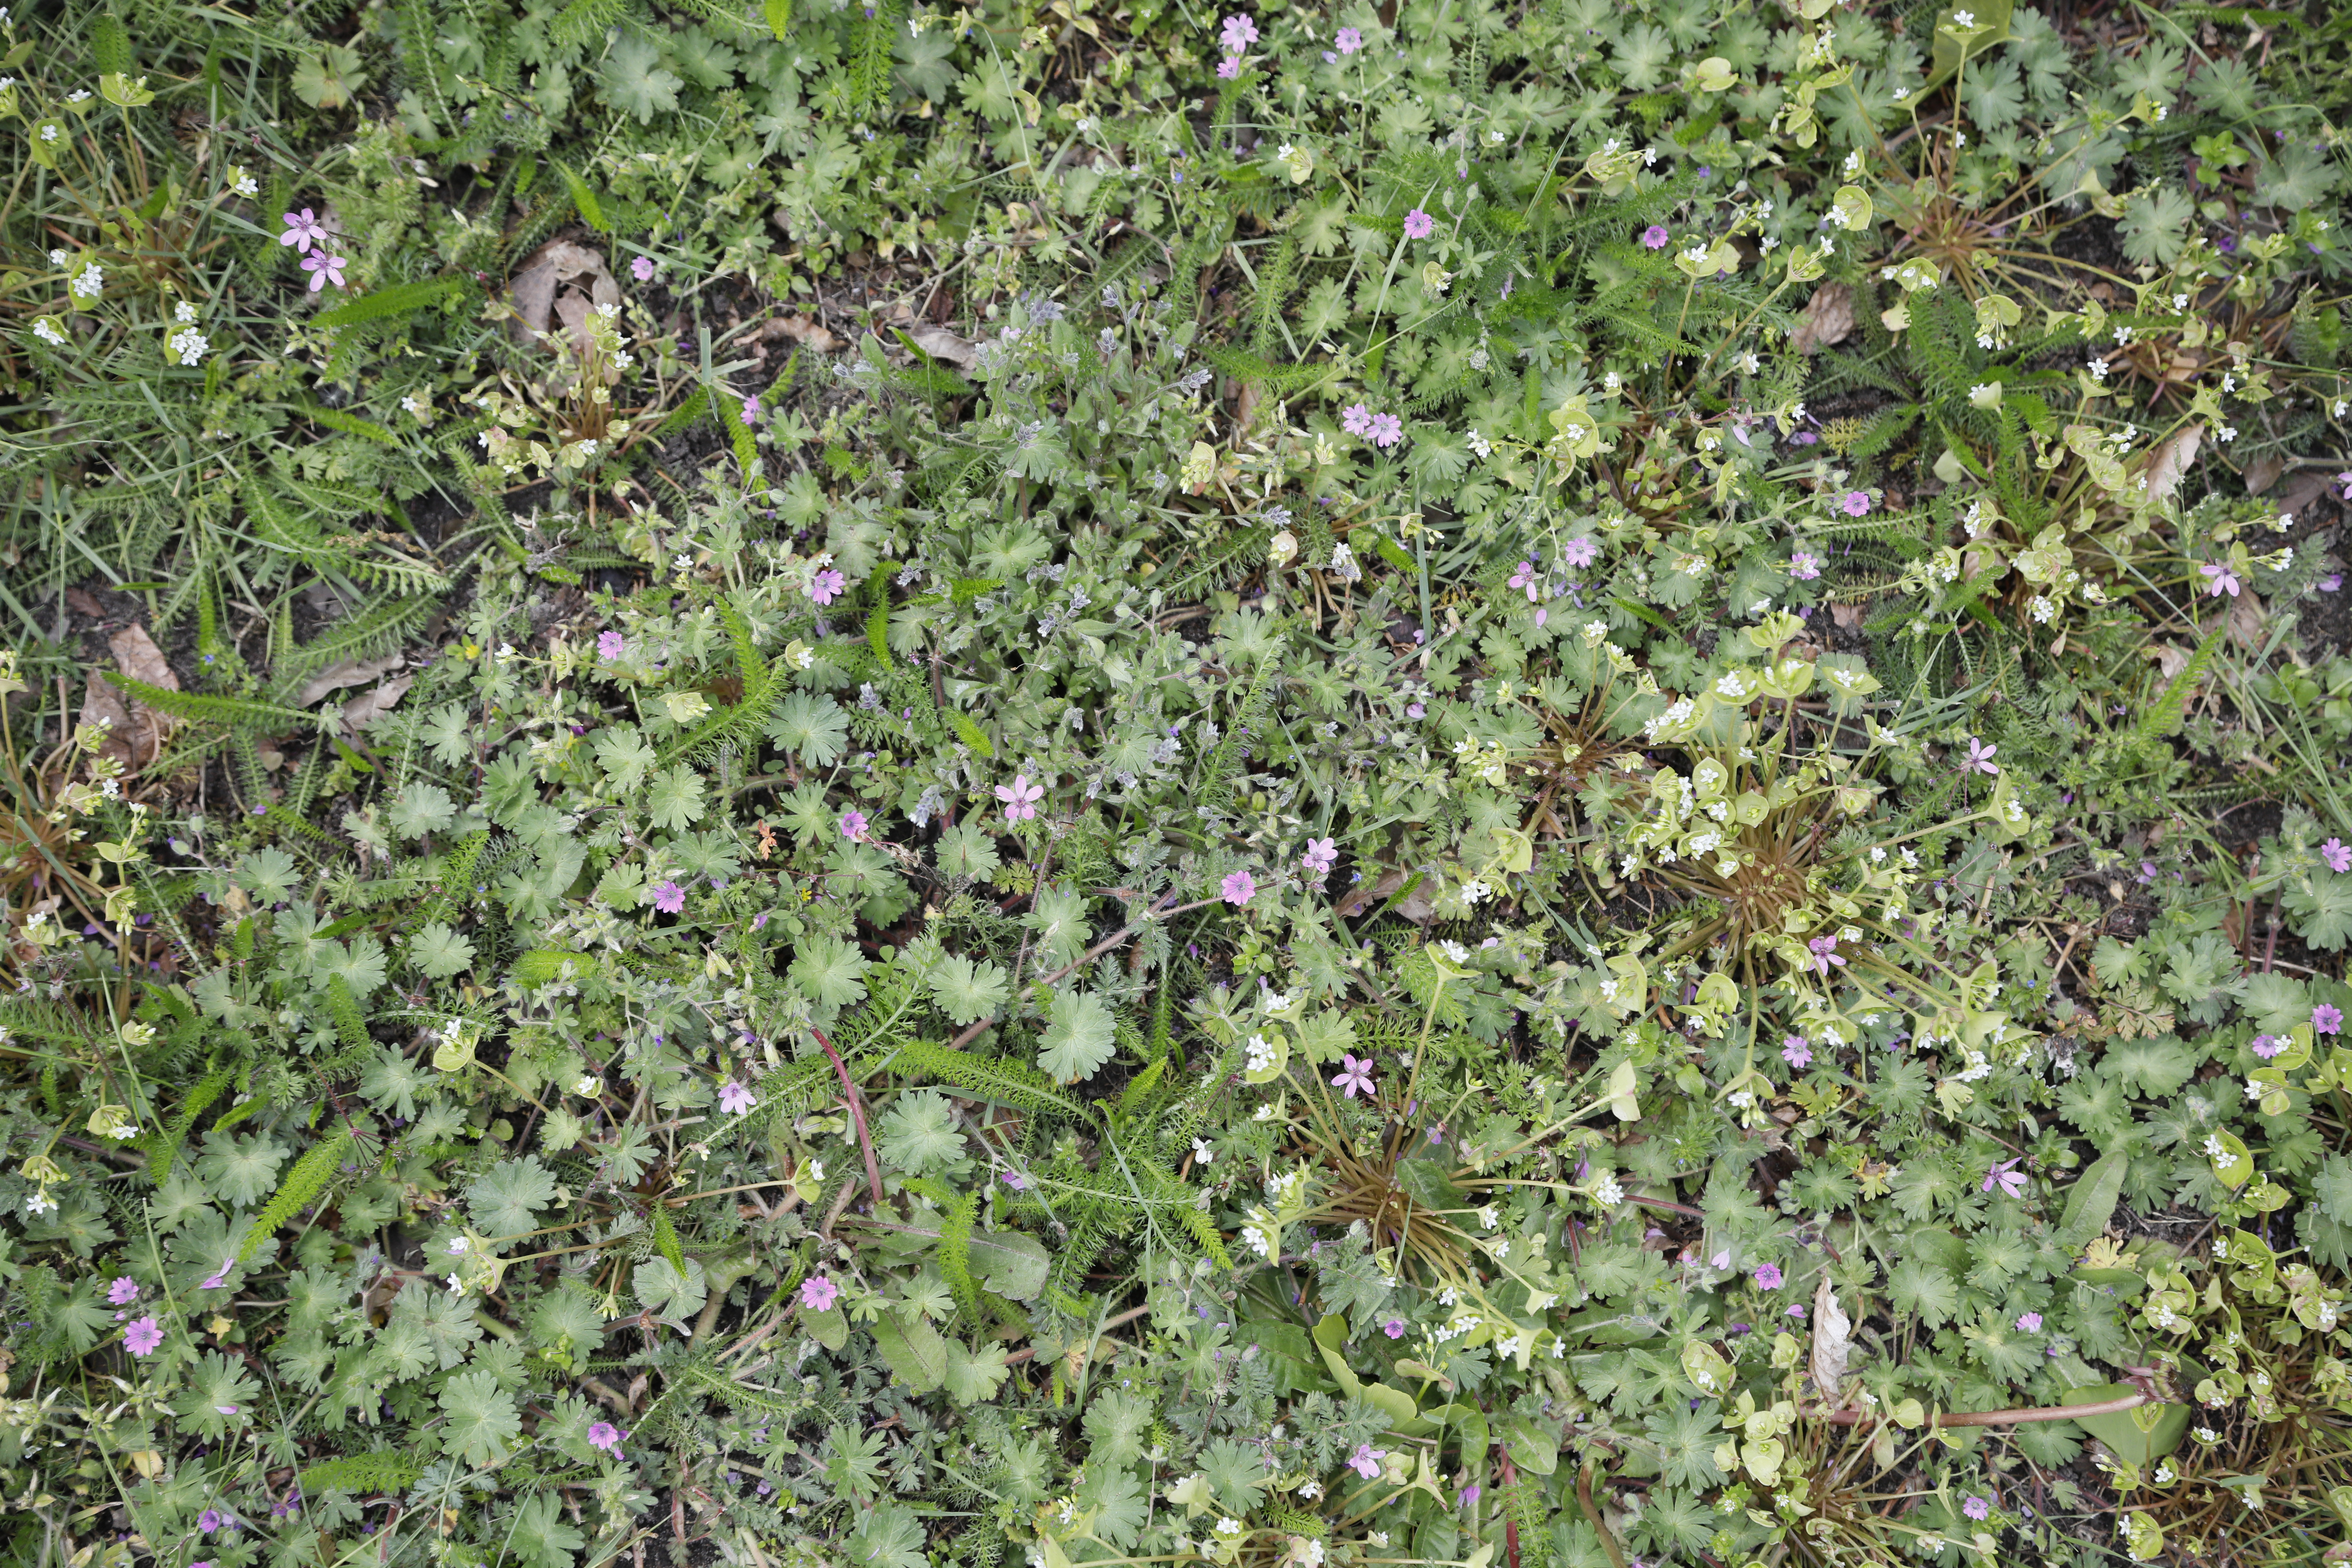
Plant species: Geranium molle, Erodium cicutarium